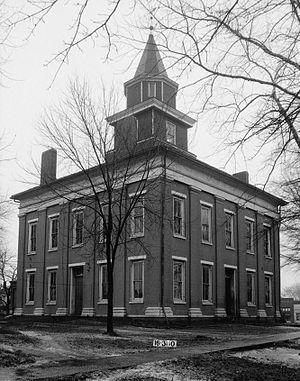
La ville de Moulton est le siège du comté de Lawrence, dans l'État de l'Alabama, aux États-Unis.